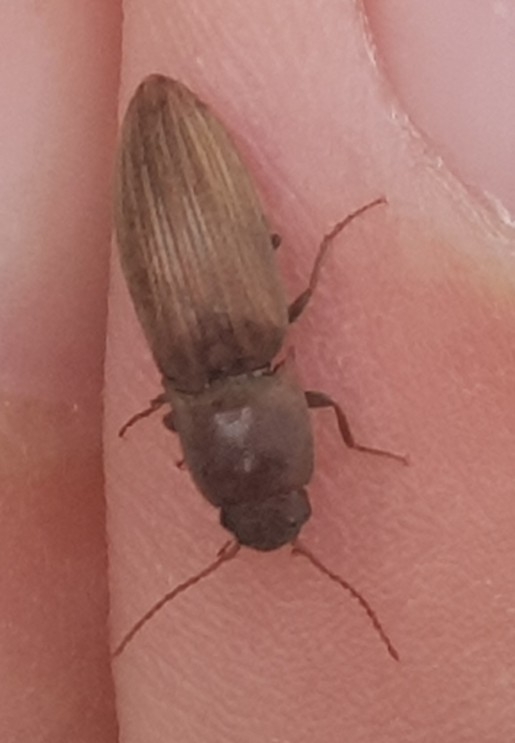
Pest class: clickbeetles_wireworms